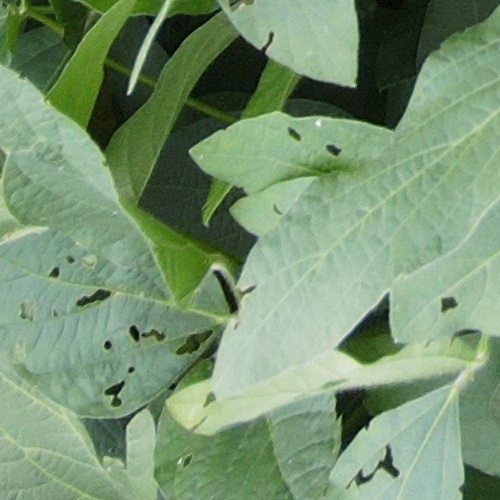
Label: Caterpillar